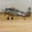
Label: airplane